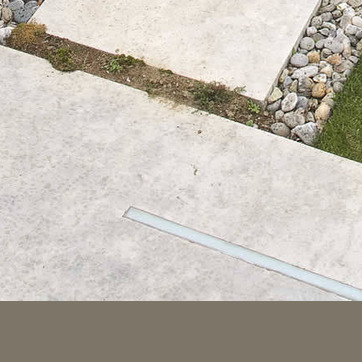
Material: stone